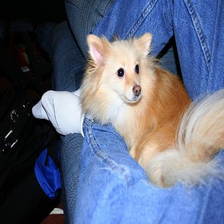
Species: dog
Breed: pomeranian